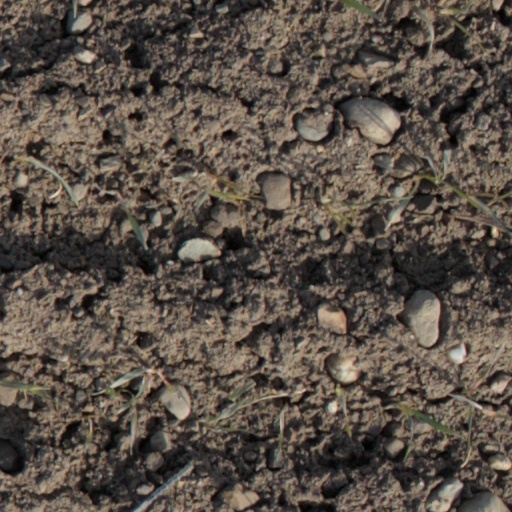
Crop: wheat